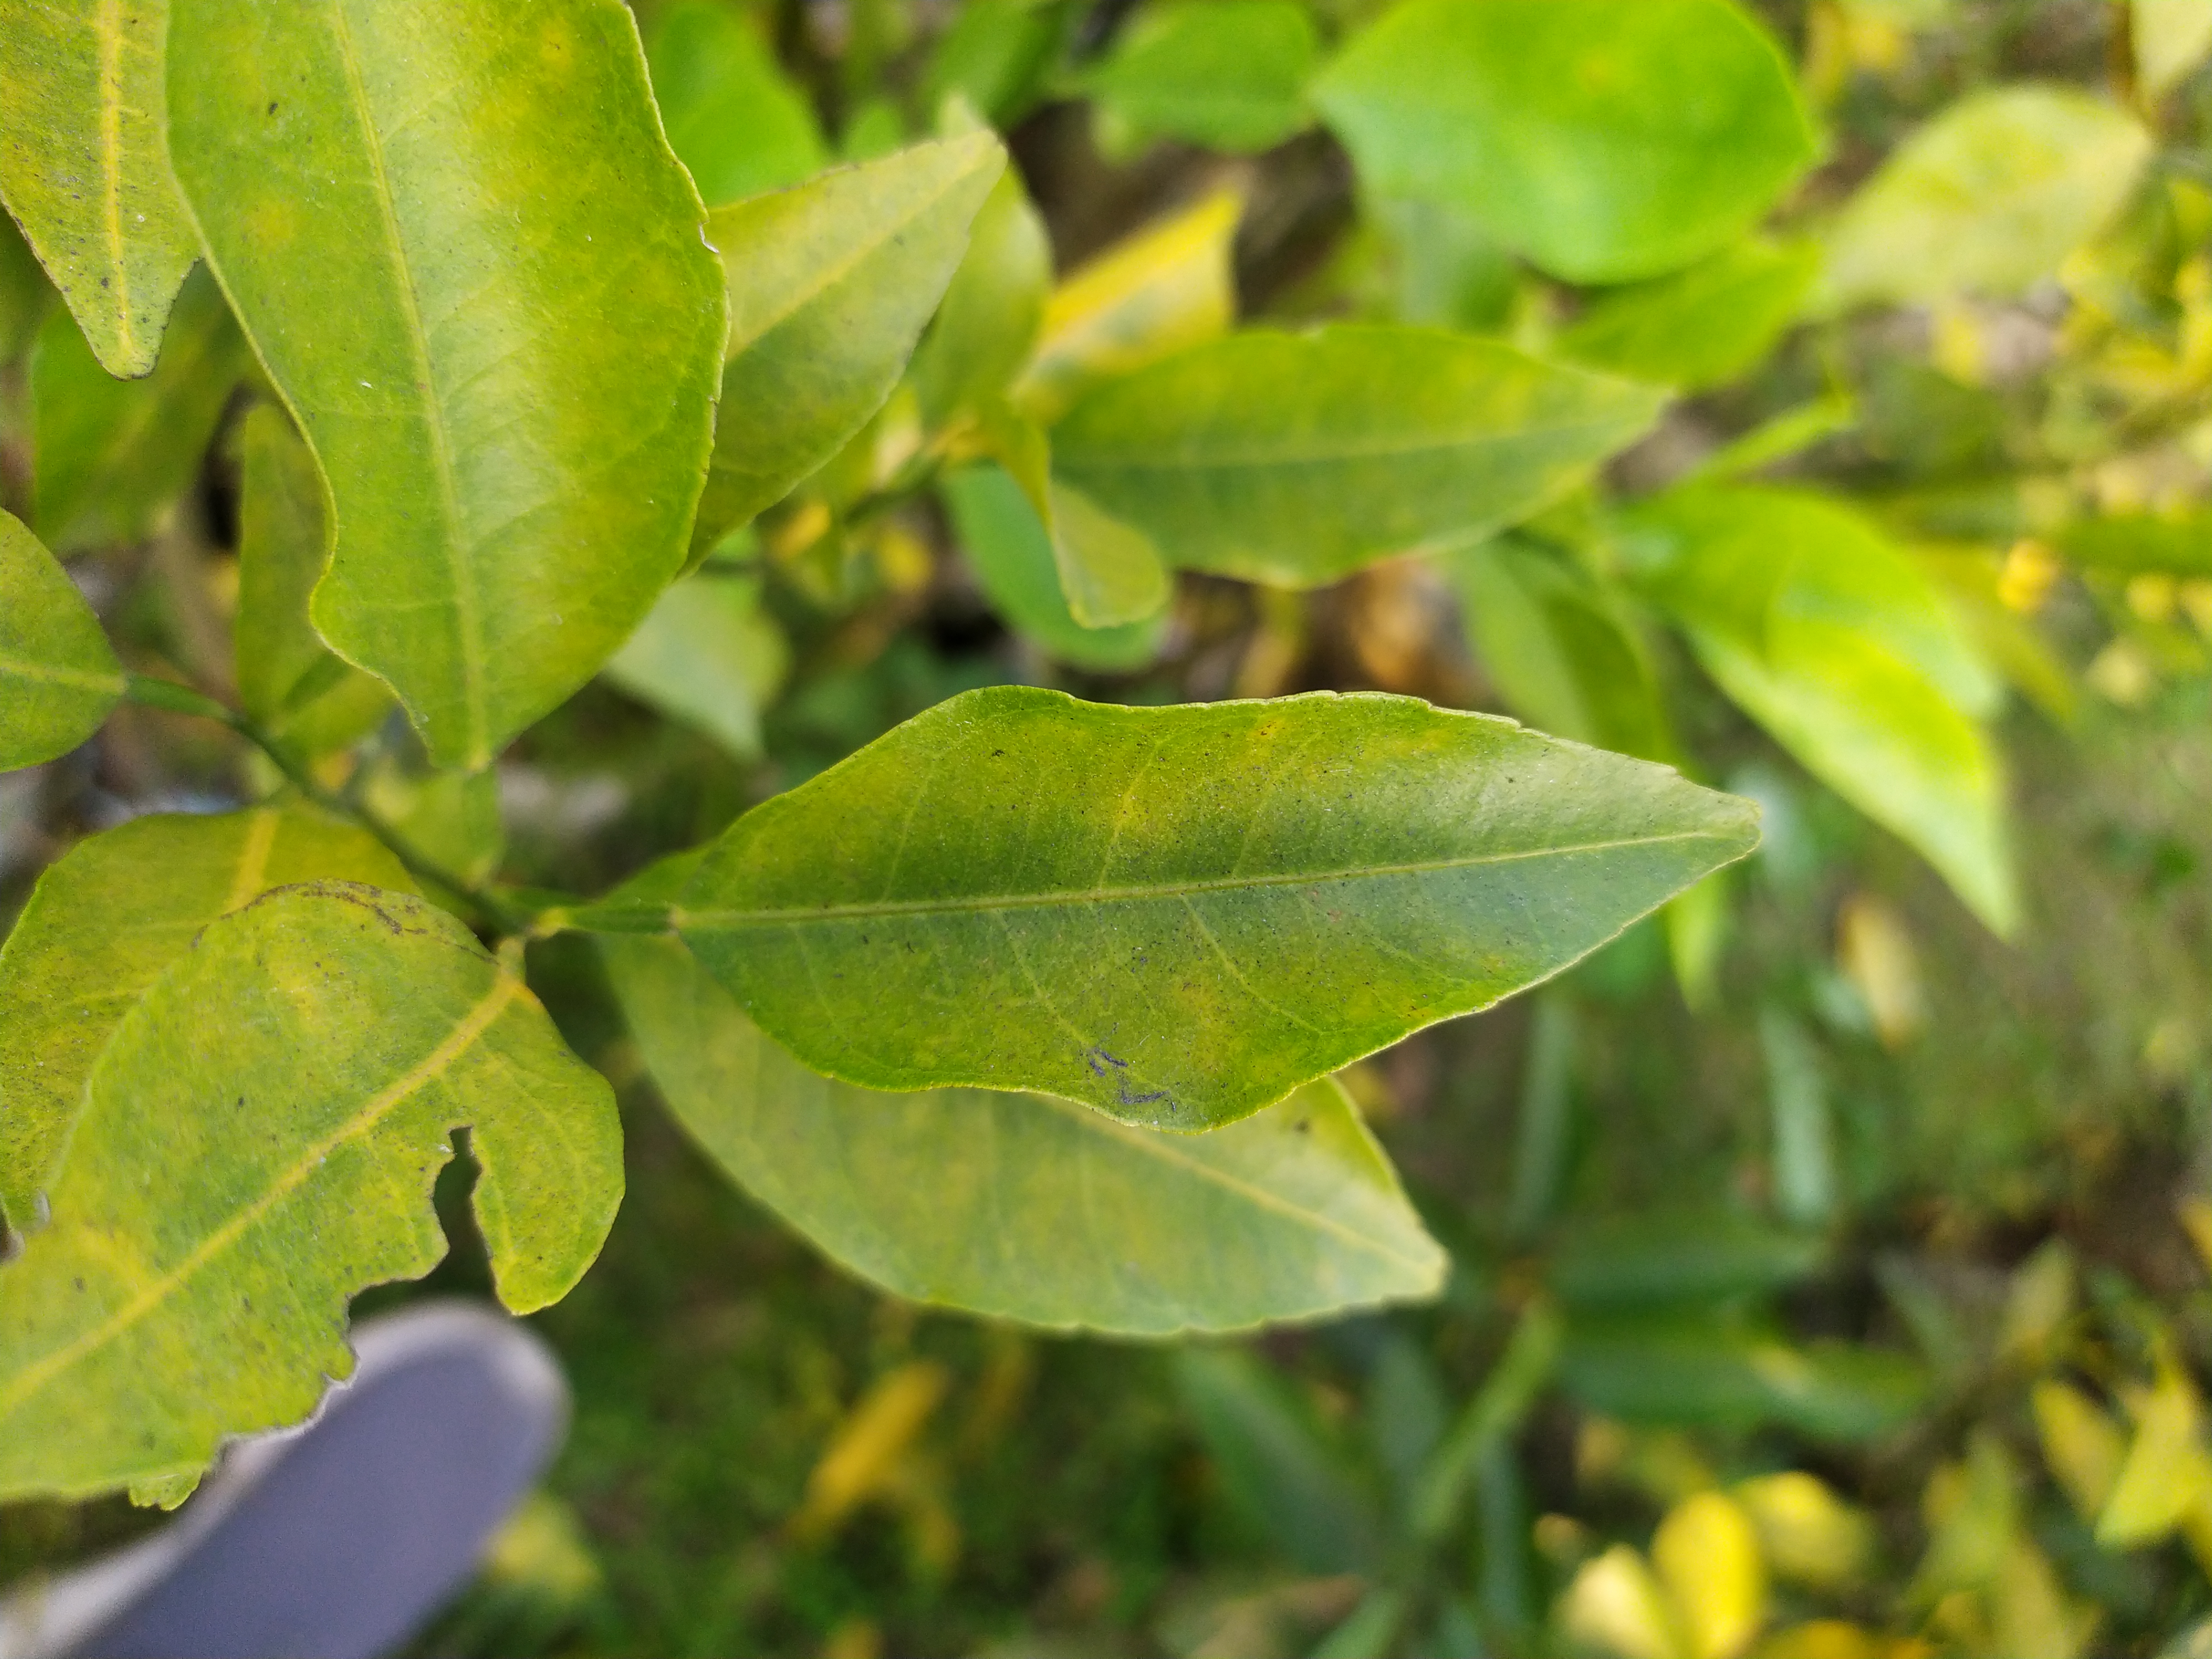
Mandarin leaf variety: Darjeling